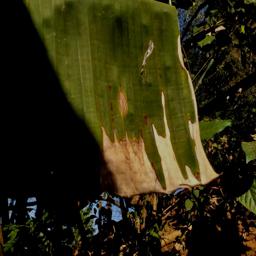
Label: MALBHOG LEAF